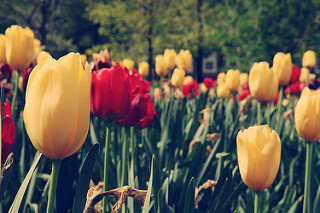
Flower: tulip